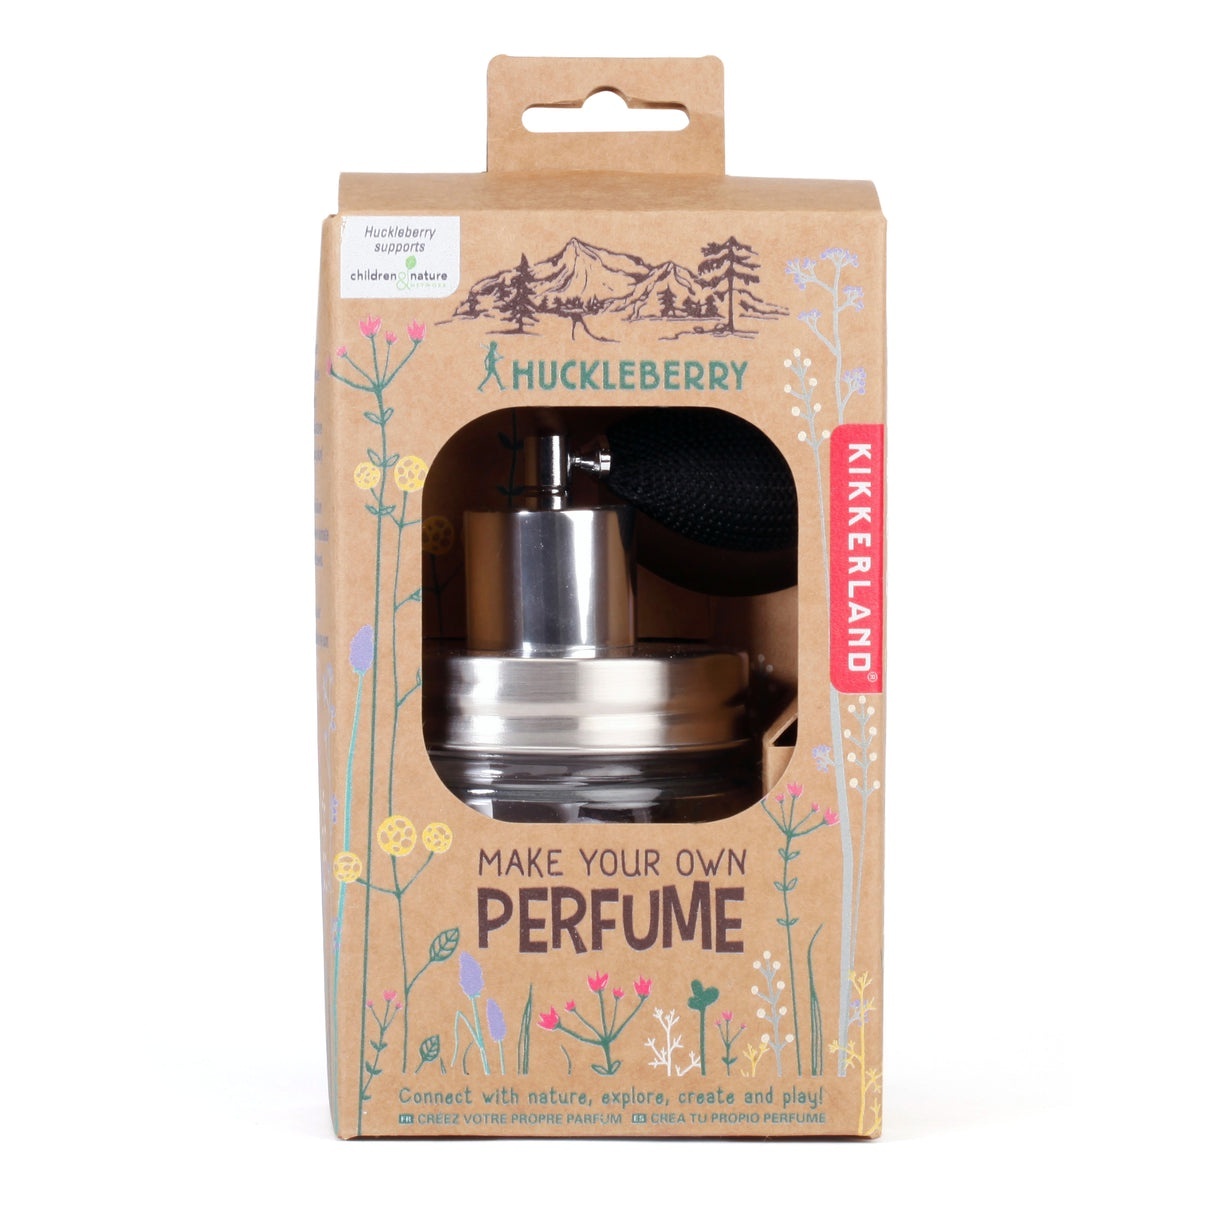
Great Outdoors - Make Your Own Perfume
Collect your favorite flowers and discover the beautiful world of natural scents! Includes mesh bag, sticker labels and refillable bottle. , Design: Koens & Middelkoop , Material: PP, EVA, vinyl, aluminum, glass, stainless steel 7.5x13.5cm
Brand: Kikkerland
Category: Arts & Entertainment > Hobbies & Creative Arts > Arts & Crafts > Art & Craft Kits > Perfume Making Kits